Dimensions (2018 film)

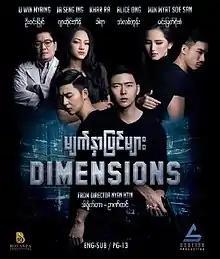

Dimensions is a 2018 Burmese action-thriller film directed by Nyan Htin and starring Khar Ra, Alice Ong, Ja Seng Ing, Min Myat Soe San, and Win Myaing performed in this film. The film was presented by Shutter Production in association with Bonanza Production. The film premiered in Myanmar cinemas on 9 February 2018 and also screened in Singapore on 9 August 2018.